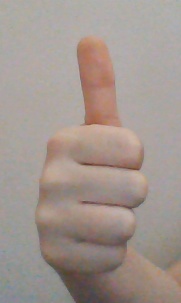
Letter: aleff